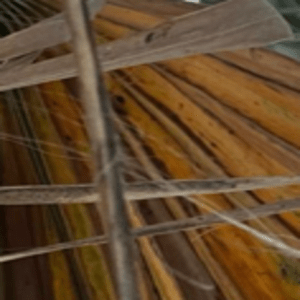
Label: Manganese Deficiency